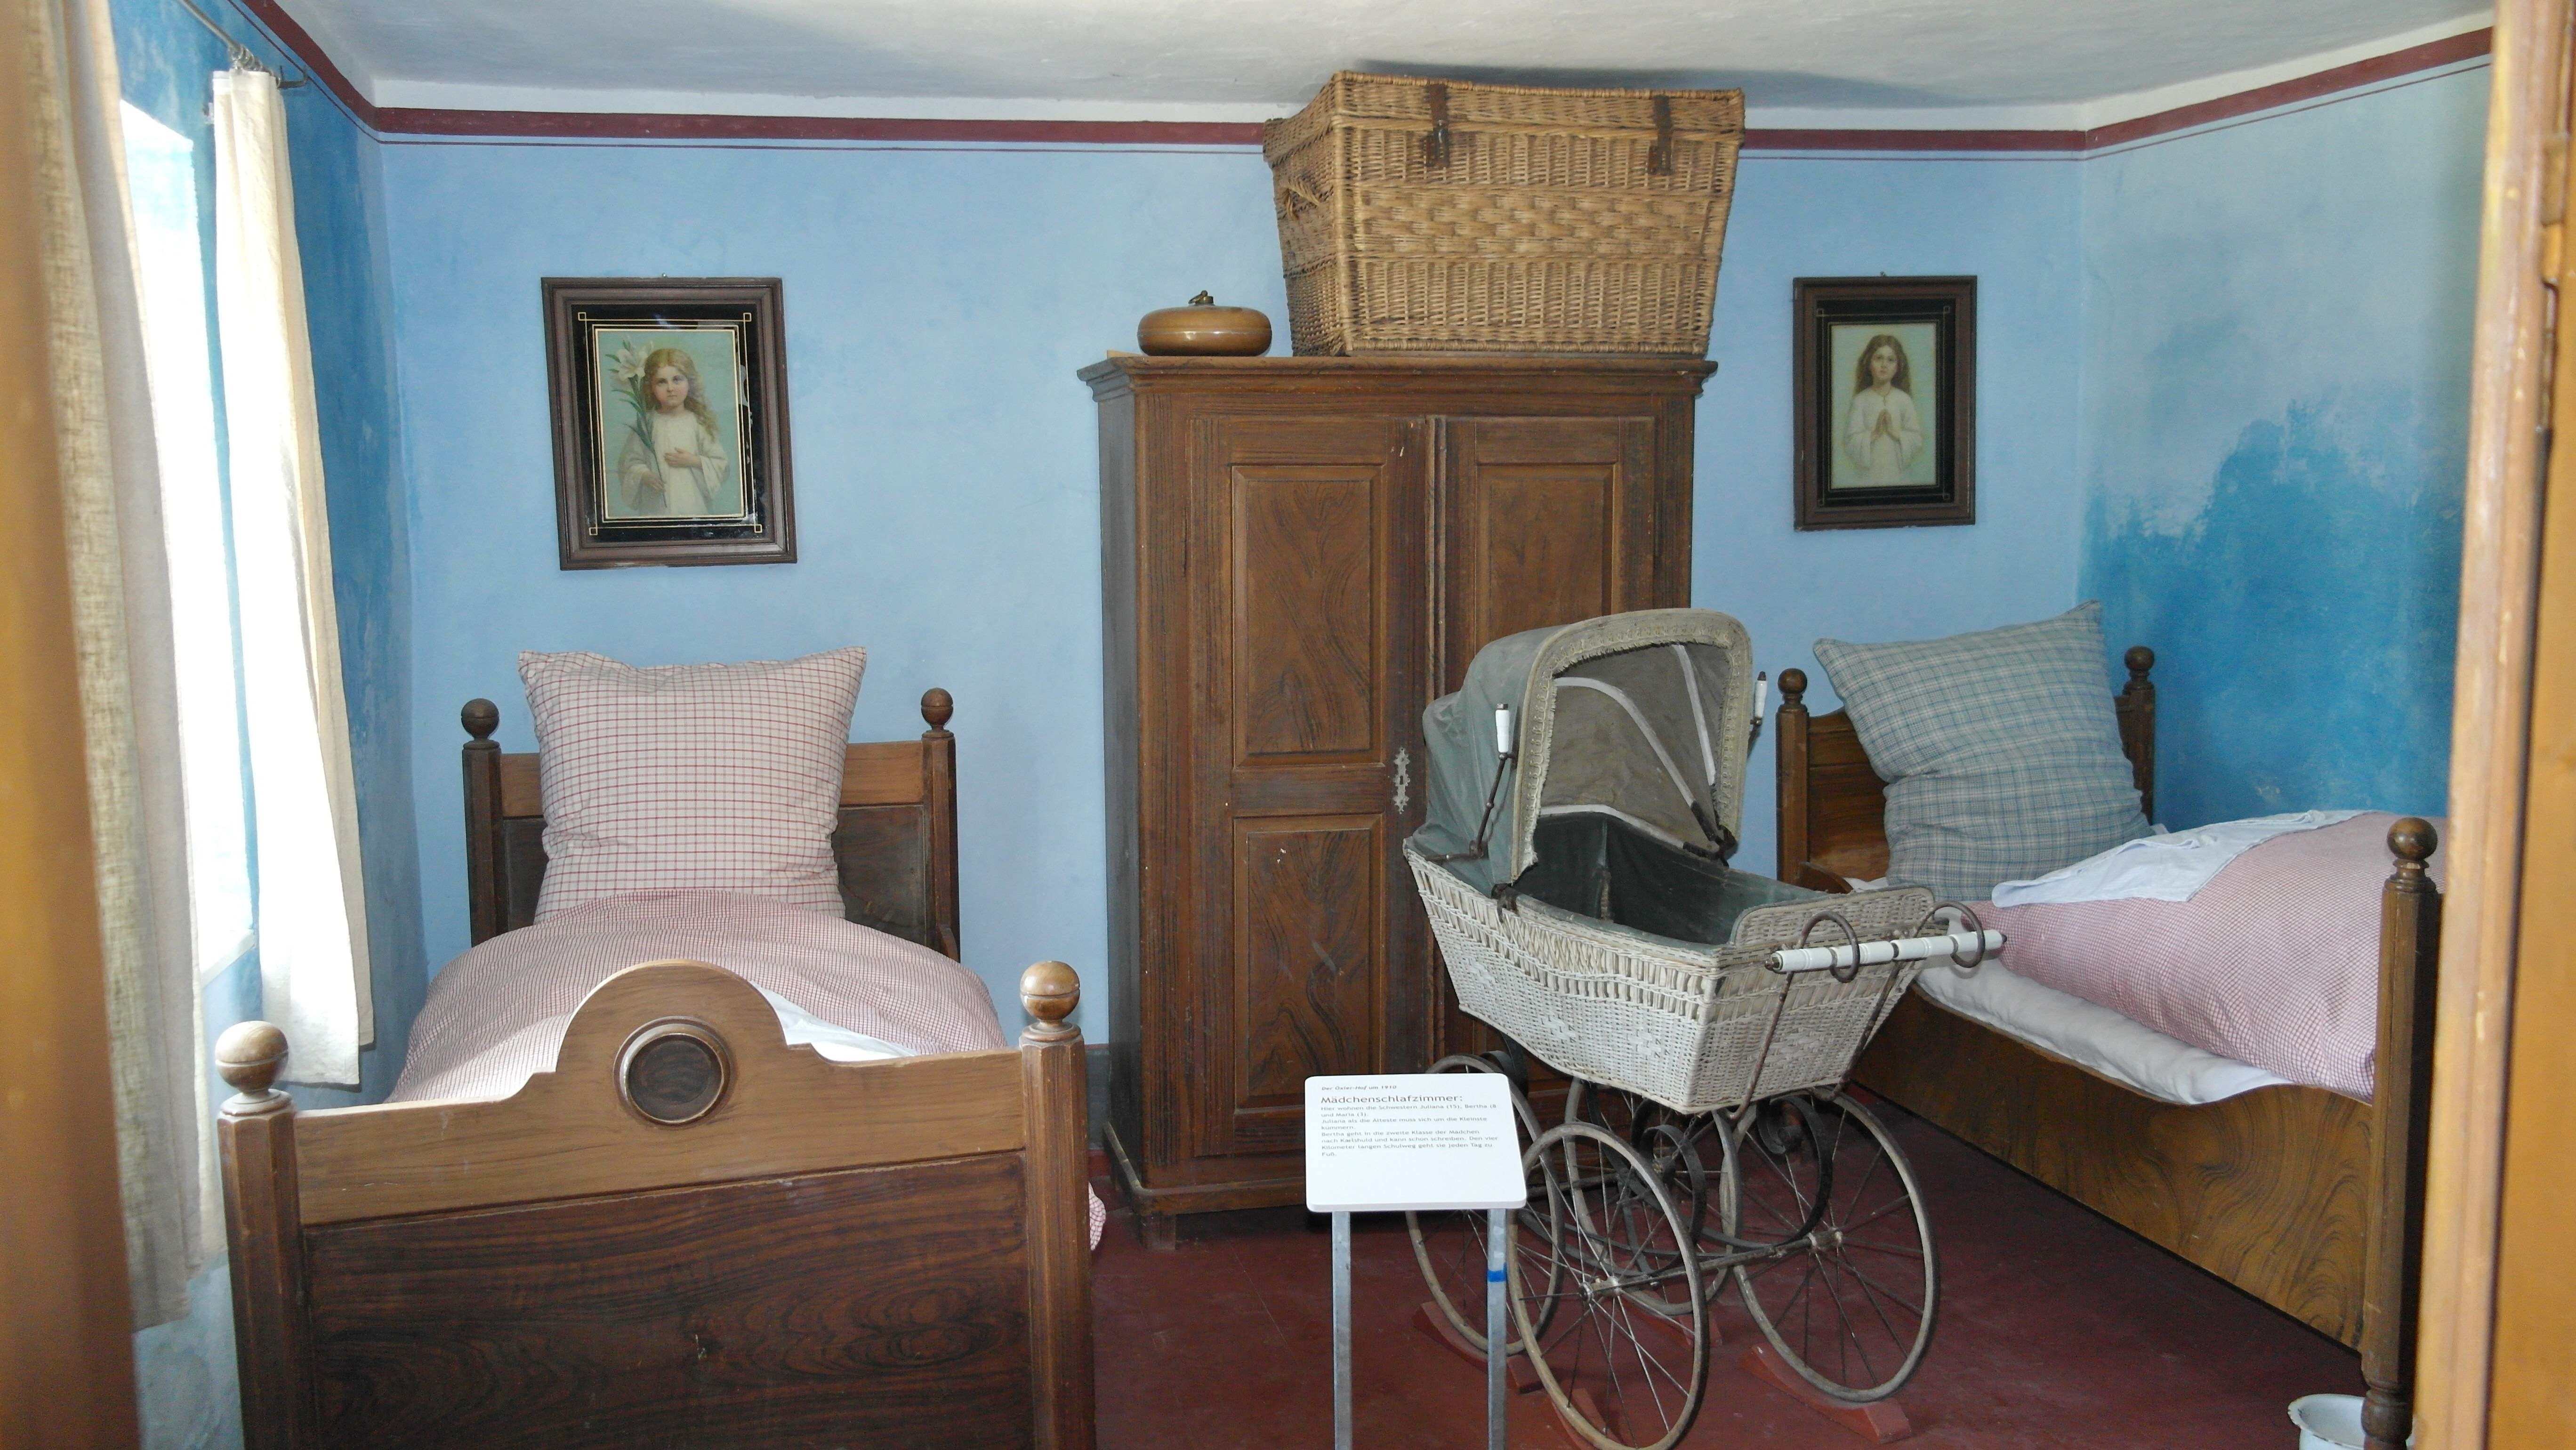
white, antique, villa, mansion, house, home, cottage, property, nostalgia, blue, living room, furniture, room, bedroom, apartment, interior design, sleep, bed, farmhouse, estate, suite, real estate, baby room